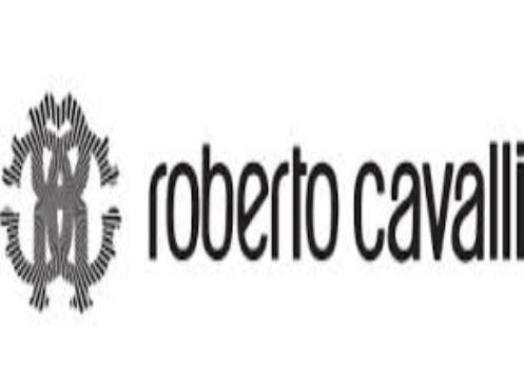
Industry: Clothes